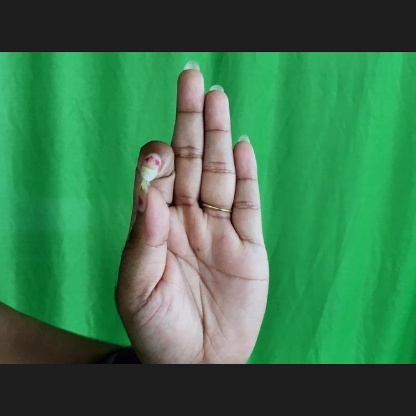
Mudra: Aralam